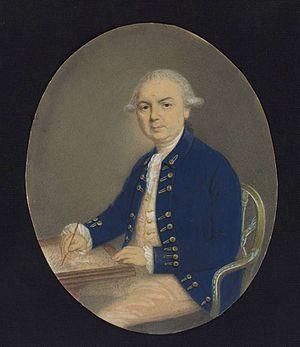
Samuel Wallis, né le 23 avril 1728 près de Camelford, dans les Cornouailles, et mort le 21 janvier 1795 à Londres, est un navigateur et explorateur britannique du XVIIIᵉ siècle. Il continue les explorations entreprises par John Byron avec les navires Dolphin et Swallow. Il aborde en 1767, au nord-est des Fidji, une île qui est baptisée en son honneur : Wallis.